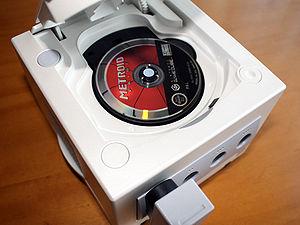
Metroid Prime est un jeu vidéo d'action-aventure en vue à la première personne de la série Metroid, développé par Retro Studios en collaboration avec Nintendo et édité par ce dernier sur GameCube en novembre 2002 en Amérique du Nord, en février 2003 au Japon, puis en mars 2003 en Europe. Premier jeu de la trilogie débutant la série Prime, il suit Super Metroid et marque un tournant dans la série, étant le premier jeu Metroid en trois dimensions.